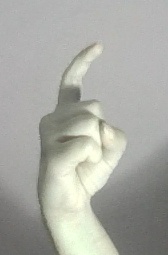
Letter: ra